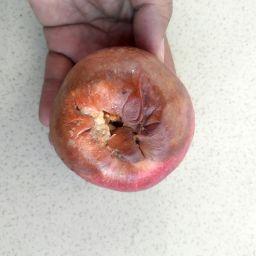
Fruit: Apple
Quality: Bad